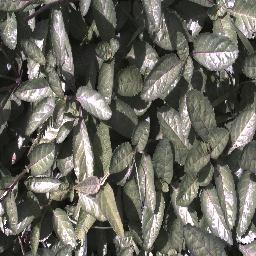
Label: snake_weed